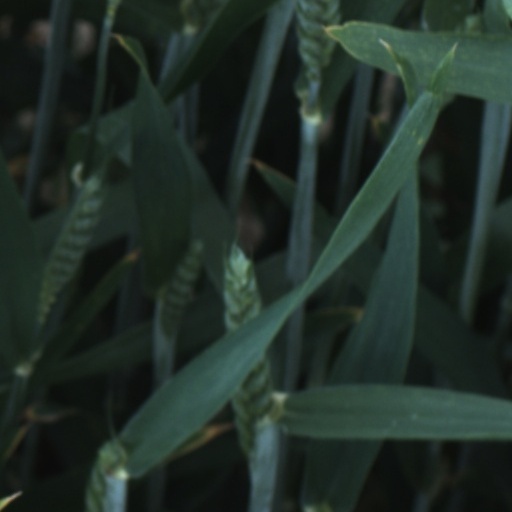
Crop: wheat